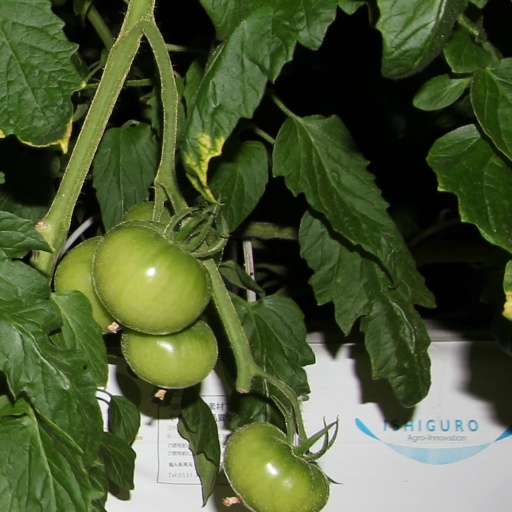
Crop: tomato